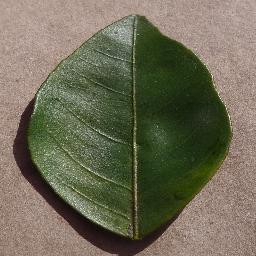
Label: Orange___Haunglongbing_(Citrus_greening)